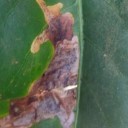
Label: Miner